Bow drill

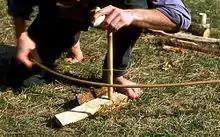
Bow drill being used to make a fire.

Bow drills with green jasper bits were used in Mehrgarh between the 4th and 5th millennium BC to drill holes into lapis lazuli and carnelian. Similar drills were found in other parts of the Indus Valley civilization and Iran one millennium later.